Canis

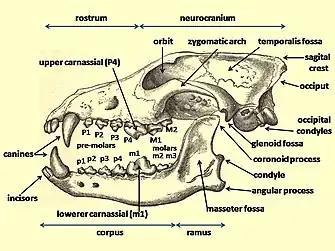
Diagram of a wolf skull with key features labelled

For "Canis" populations in the New World, "Eucyon" in North America gave rise to early North American "Canis" which first appeared in the Miocene (6 million YBP) in south-western United States and Mexico. By 5 million YBP the larger "Canis lepophagus", ancestor of wolves and coyotes, appeared in the same region.